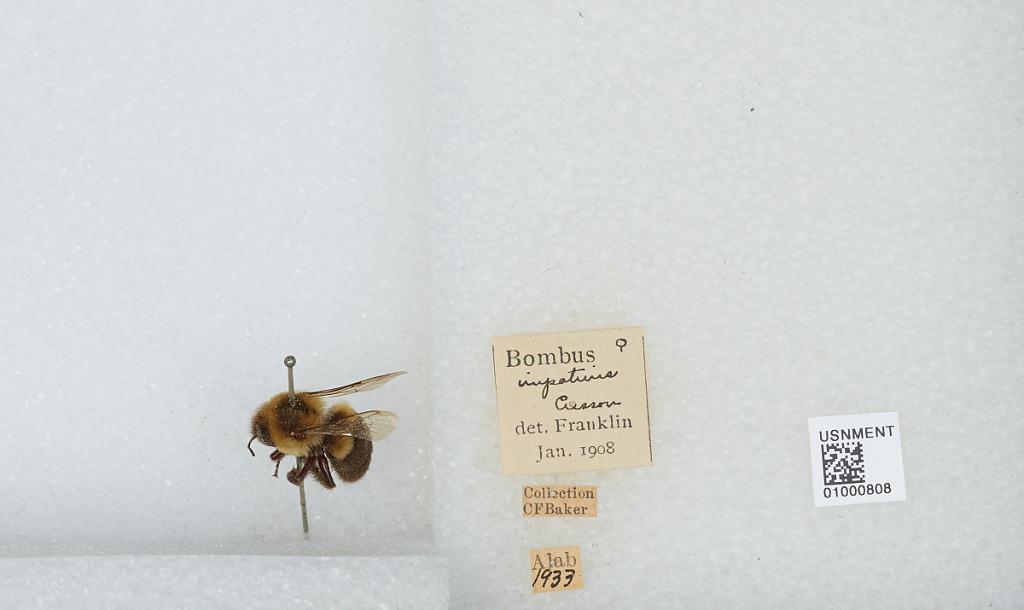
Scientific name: Bombus (Pyrobombus) impatiens Cresson
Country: United States
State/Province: Alabama
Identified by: Franklin